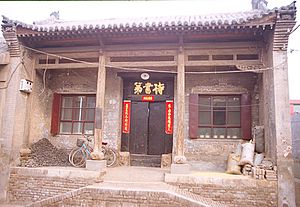
Pingyao / Pingyaobilleder
Et hus i den gamle bydel
Pingyao er en mellemstor by i provinsen Shanxi i Folkerepublikken Kina med ca. 50.000 indbyggere.